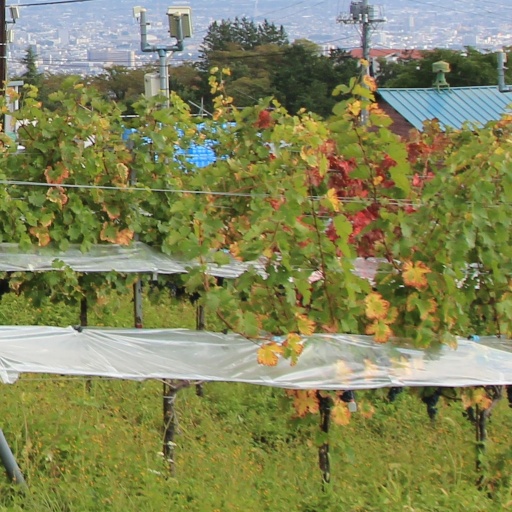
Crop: grape